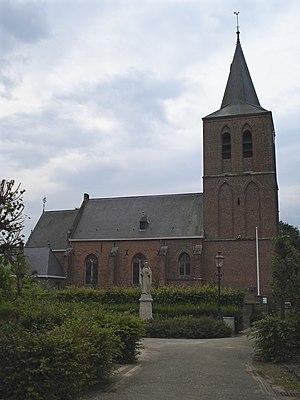
Linden est un village néerlandais de la commune de Cuijk dans le nord-est de la province du Brabant-Septentrional sur la rive gauche de la Meuse. Jusqu'en 1942, Linden a été une commune indépendante. Le 1ᵉʳ janvier 2005, Linden compte 274 habitants.